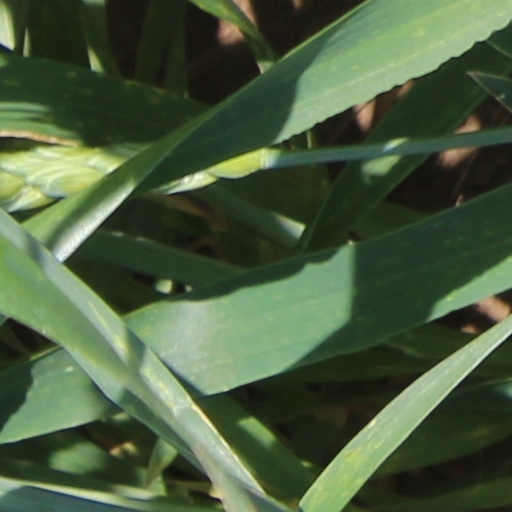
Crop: wheat